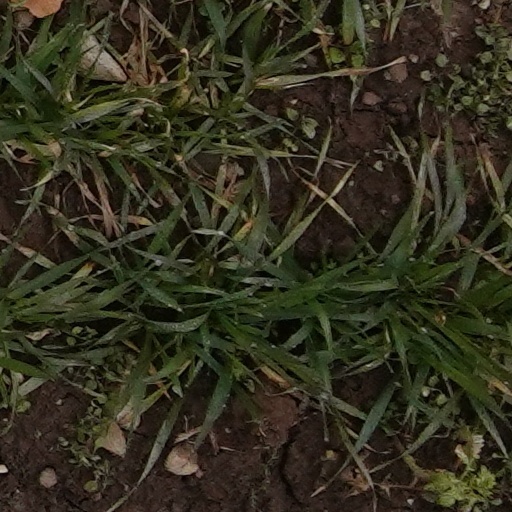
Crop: wheat